Henry II the Pious

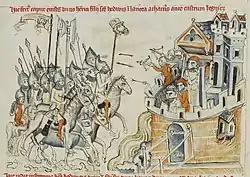
The Mongols carrying the head of Henry II before Legnica, Hedwig Codex, 1353

In the East, a new dangerous opponent appeared: the Mongols, under the leadership of Batu Khan, who, after the invasion of Rus' chose the Kingdom of Hungary as his next target. Batu Khan realized that he had to take control of Poland before he could take Hungary. In January 1241, Batu sent reconnaissance troops to Lublin and Zawichost. The invasion was launched a month later, by an army of 10,000 men under the leadership of Orda. In Lesser Poland the Mongols met weaker resistance, defeating and killing almost all the Kraków and Sandomierz nobility in the Battle of Tursko (13 February), and the Battles of Tarczek and Chmielnik (18 March), including the voivode of Kraków, Włodzimierz and the castellan Klement of Brzeźnica. All of Lesser Poland, including Kraków and Sandomierz, fell into the hands of the Mongols.